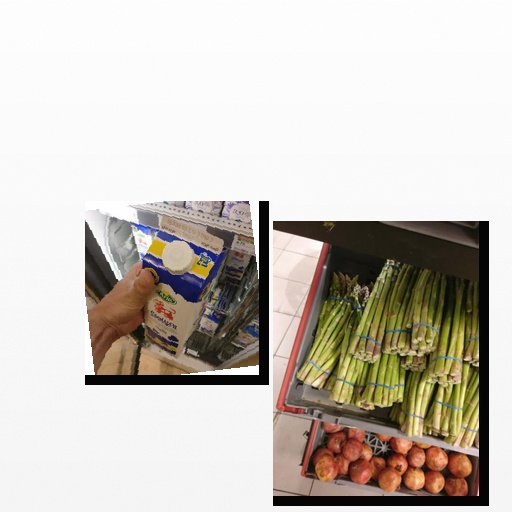
Food items: sour_milk, asparagus